Largemouth bass

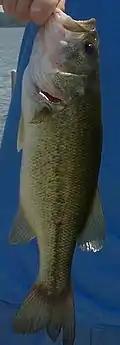
A largemouth bass caught by an angler

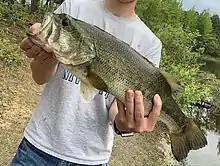
Largemouth bass caught in New Jersey

Largemouth bass are keenly sought after by anglers and are noted for the excitement of their 'fight', meaning how vigorously the fish resists being hauled into the boat or onto shore after being hooked. The fish will often become airborne in their effort to throw the hook, but many say that their cousin species, the smallmouth bass, is even more aggressive. Anglers most often fish for largemouth bass with lures such as Spinnerbait, plastic worms (and other plastic baits), jigs, crankbaits, and live bait, such as worms and minnows. A recent trend is the use of large swimbaits to target trophy bass that often forage on juvenile rainbow trout in California. Fly fishing for largemouth bass may be done using both topwater and worm imitations tied with natural or synthetic materials. Other live baits, such as frogs or crawfish, can also be productive. Large golden shiners are a popular live bait used to catch trophy bass, especially when they are sluggish in the heat of summer or in the cold of winter. Largemouth bass usually hang around big patches of weeds and other shallow water cover. These fish are very capable of surviving in a wide variety of climates and waters. They are perhaps one of the world's most tolerant freshwater fish.